Hubert Upjohn

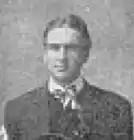
Upjohn, circa 1906

Hubert Standard Upjohn (January 4, 1881 – March 19, 1965) was an American football coach. He served as the head football coach at the Academy of Idaho—now known as Idaho State University–from 1905 to 1906, compiling a record of 3–2–3. Upjohn was a 1903 graduate of Kalamazoo College and a 1904 graduate of the University of Chicago.